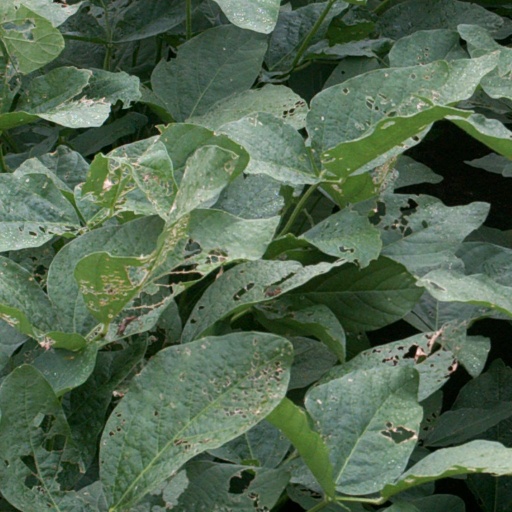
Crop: soybean